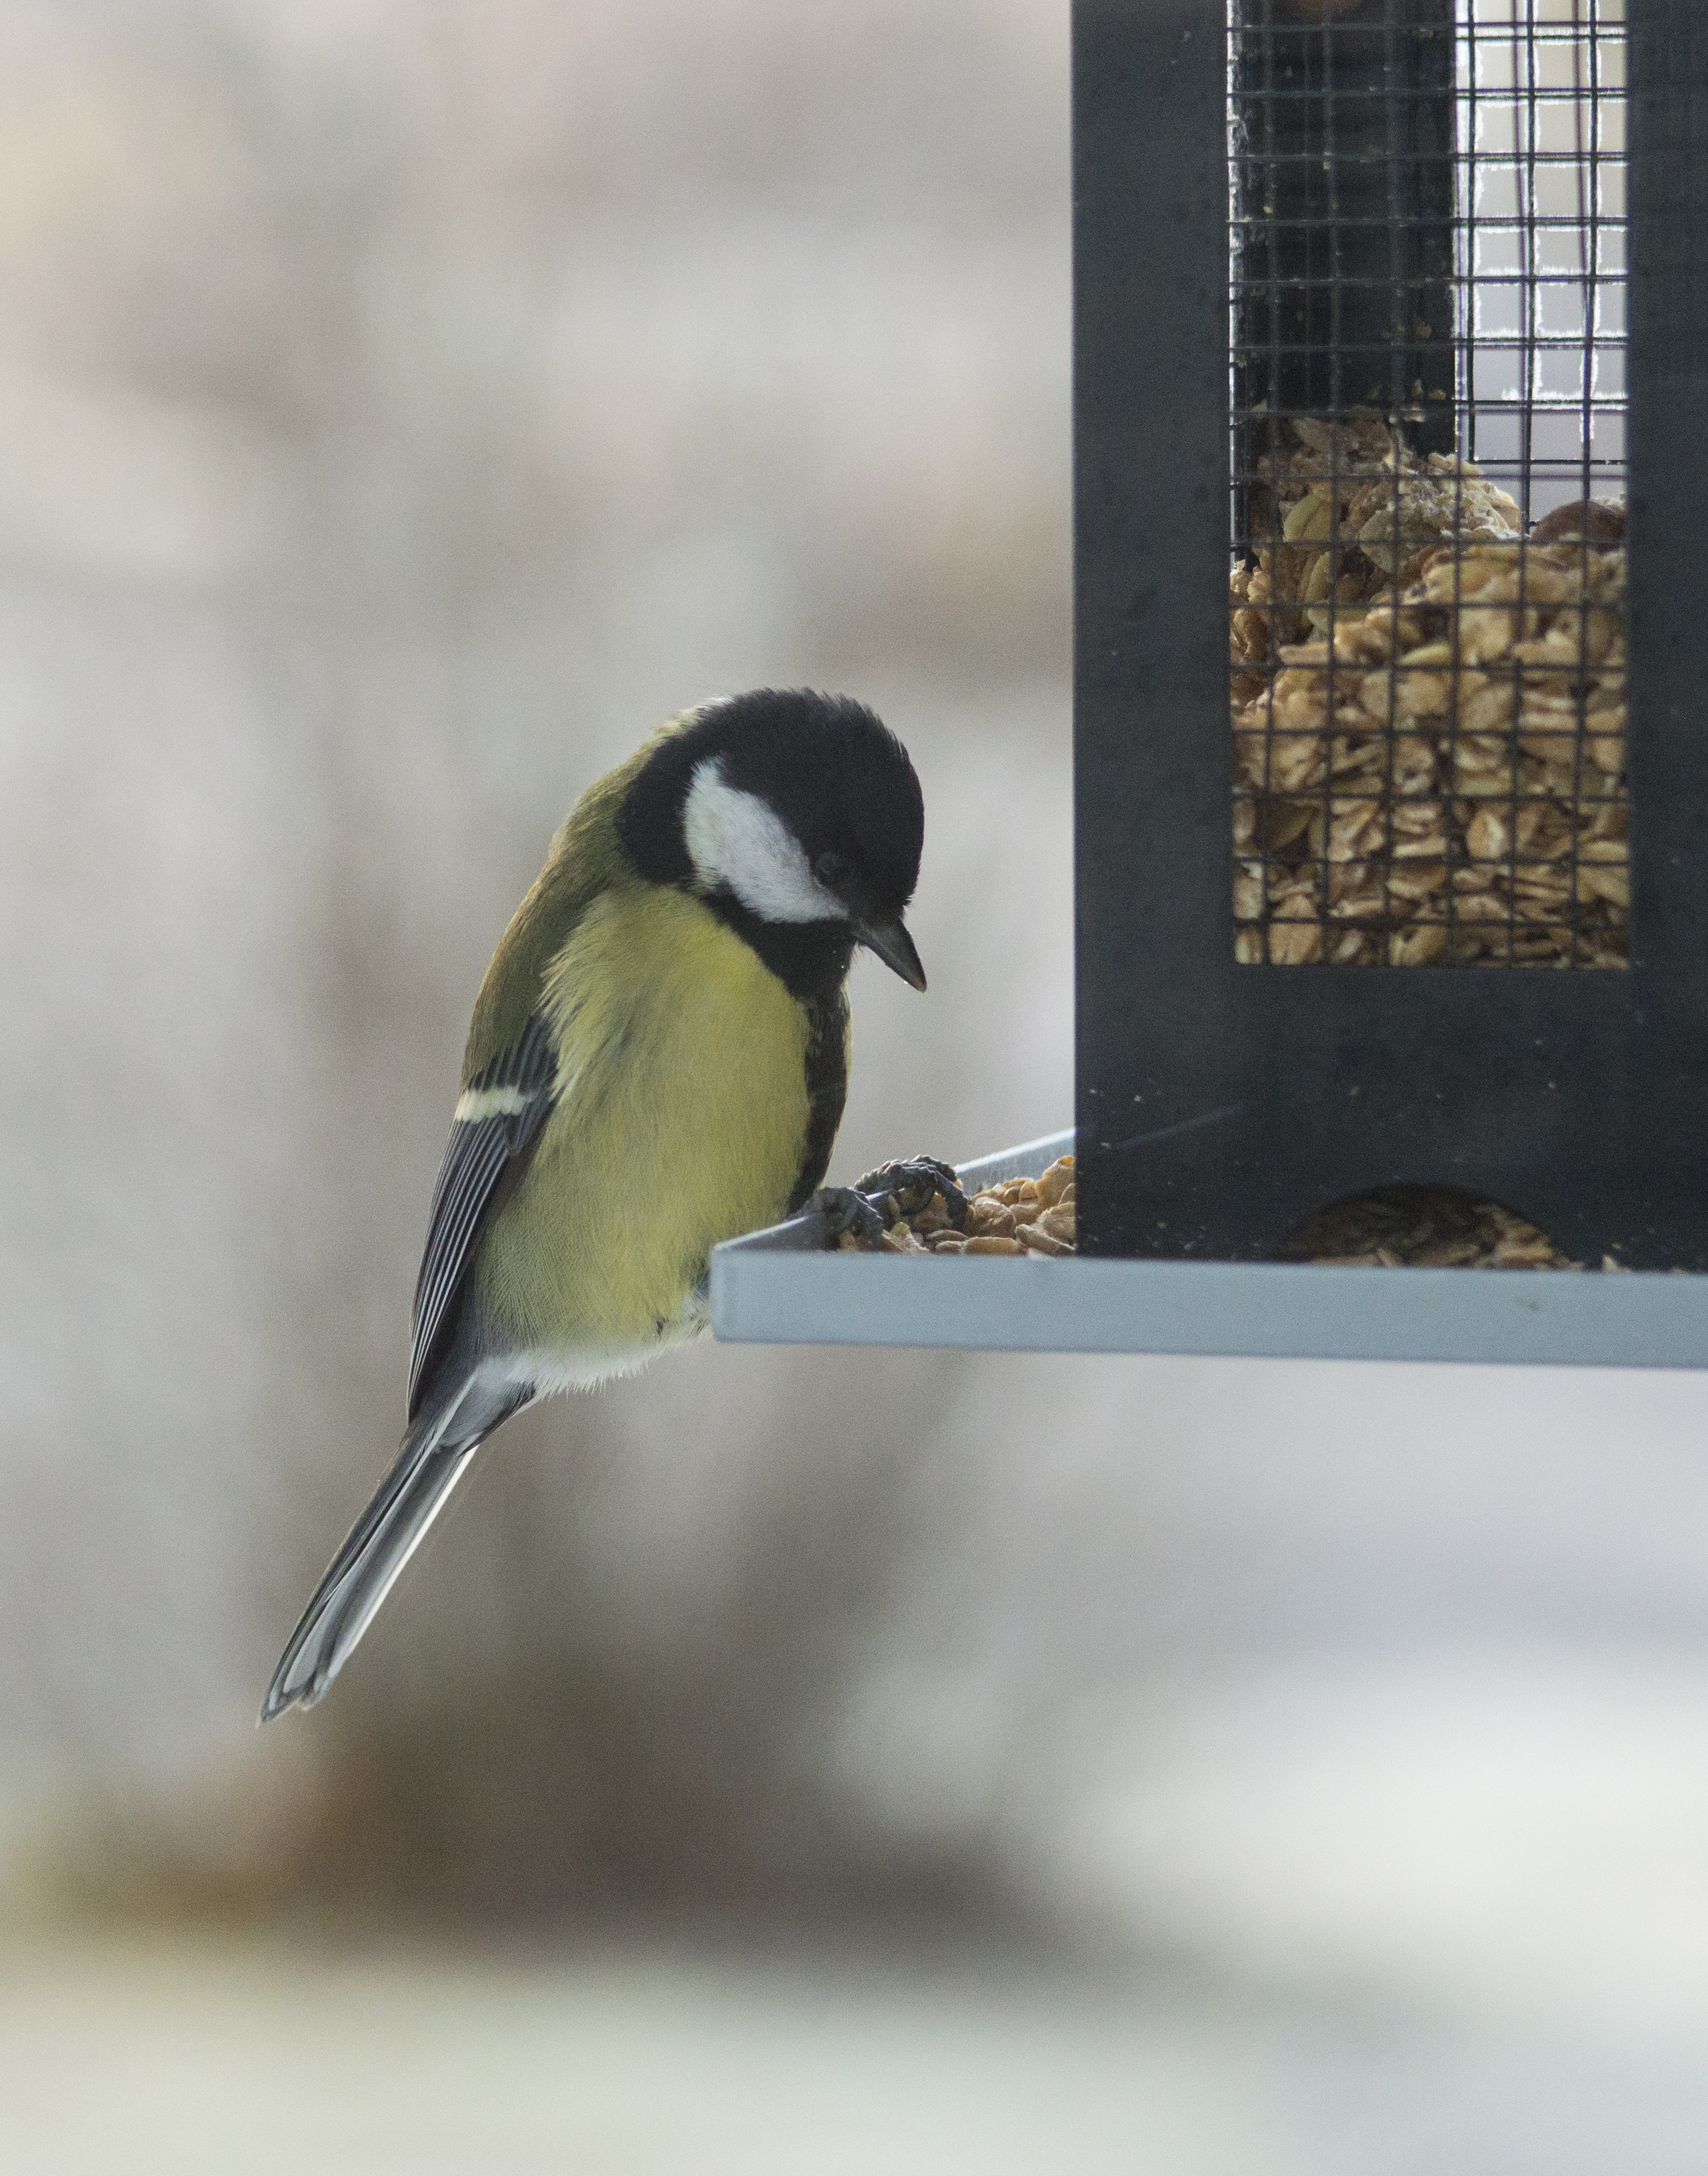
bird, wing, seed, beak, fauna, feeding, vertebrate, finch, chickadee, bird food, great tit, small birds, bird table, perching bird